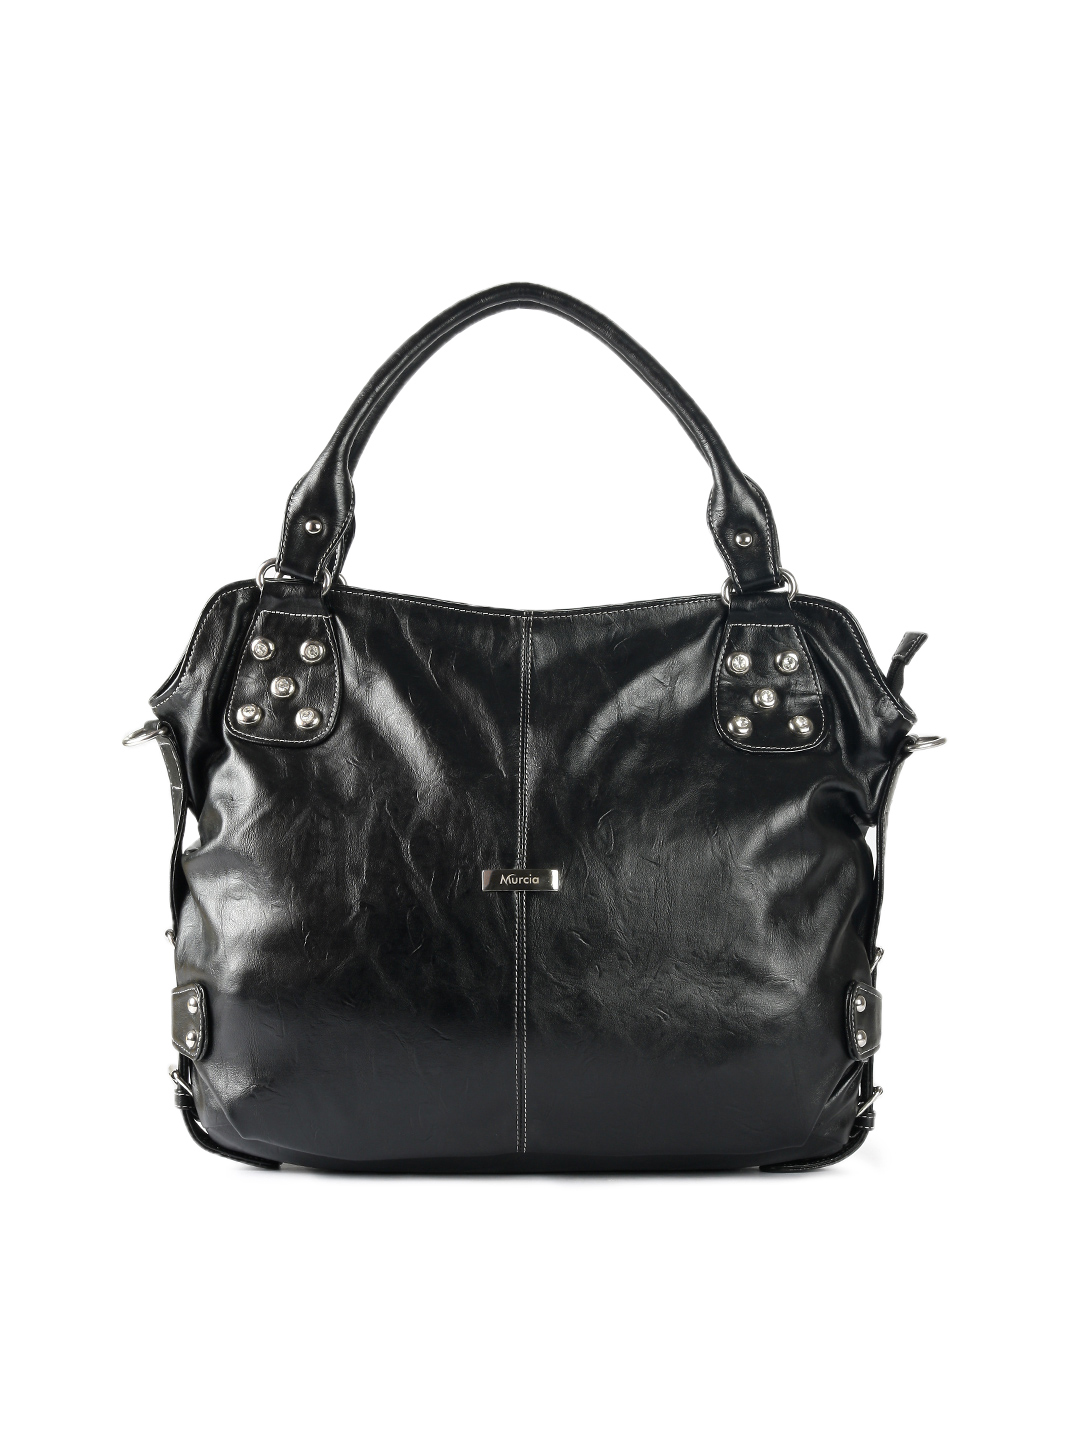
Murcia Women Casual Black Handbag
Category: Accessories / Bags / Handbags
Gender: Women
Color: Black
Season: Winter 2015
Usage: Casual